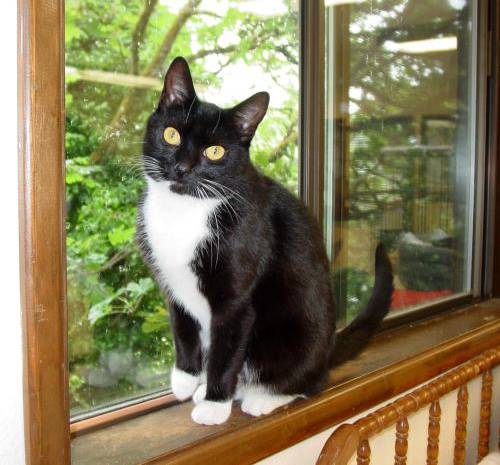
Label: cat